Caernarfon Castle

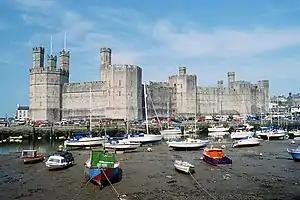
The castle from across the River Seiont

Caernarfon Castle is a medieval fortress in Gwynedd, north-west Wales. The first fortification on the site was a motte-and-bailey castle built in the late 11th century, which King Edward I of England began to replace with the current stone structure in 1283. The castle and town established by Edward acted as the administrative centre of north Wales, and as a result the defences were built on a grand scale. There was a deliberate link with Caernarfon's Roman past—nearby is the Roman fort of Segontium—and the castle's walls are reminiscent of the Walls of Constantinople.